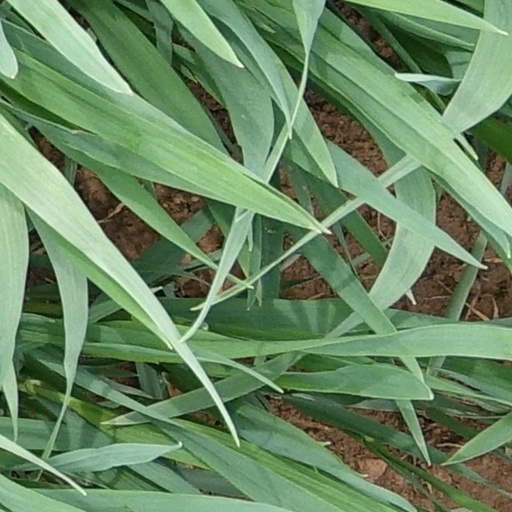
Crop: wheat